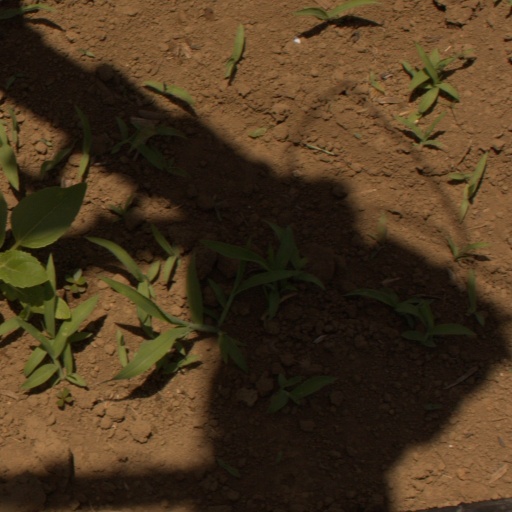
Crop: Jerusalem artichoke